PREPARE

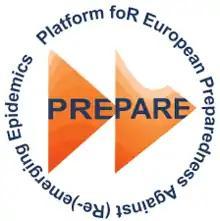
PREPARE logo

PREPARE is an acronym for the European Union's Platform for European Preparedness Against (Re-)emerging Epidemics. The coordinator is professor Herman Goossens of the University of Antwerp. It was activated on 31 December 2019 in response to coronavirus disease 2019 (COVID-19) and was operating in outbreak response mode 2 (mobilisation), the second of three modes.